Kean Wong

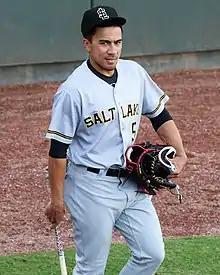
Wong with the Salt Lake Bees in 2022

Kean Keanu Wong (born April 17, 1995) is an American former professional baseball second baseman. He played in Major League Baseball (MLB) for the Tampa Bay Rays and Los Angeles Angels. The Rays selected Wong in the fourth round of the 2013 MLB draft, and he made his MLB debut with them in 2019.